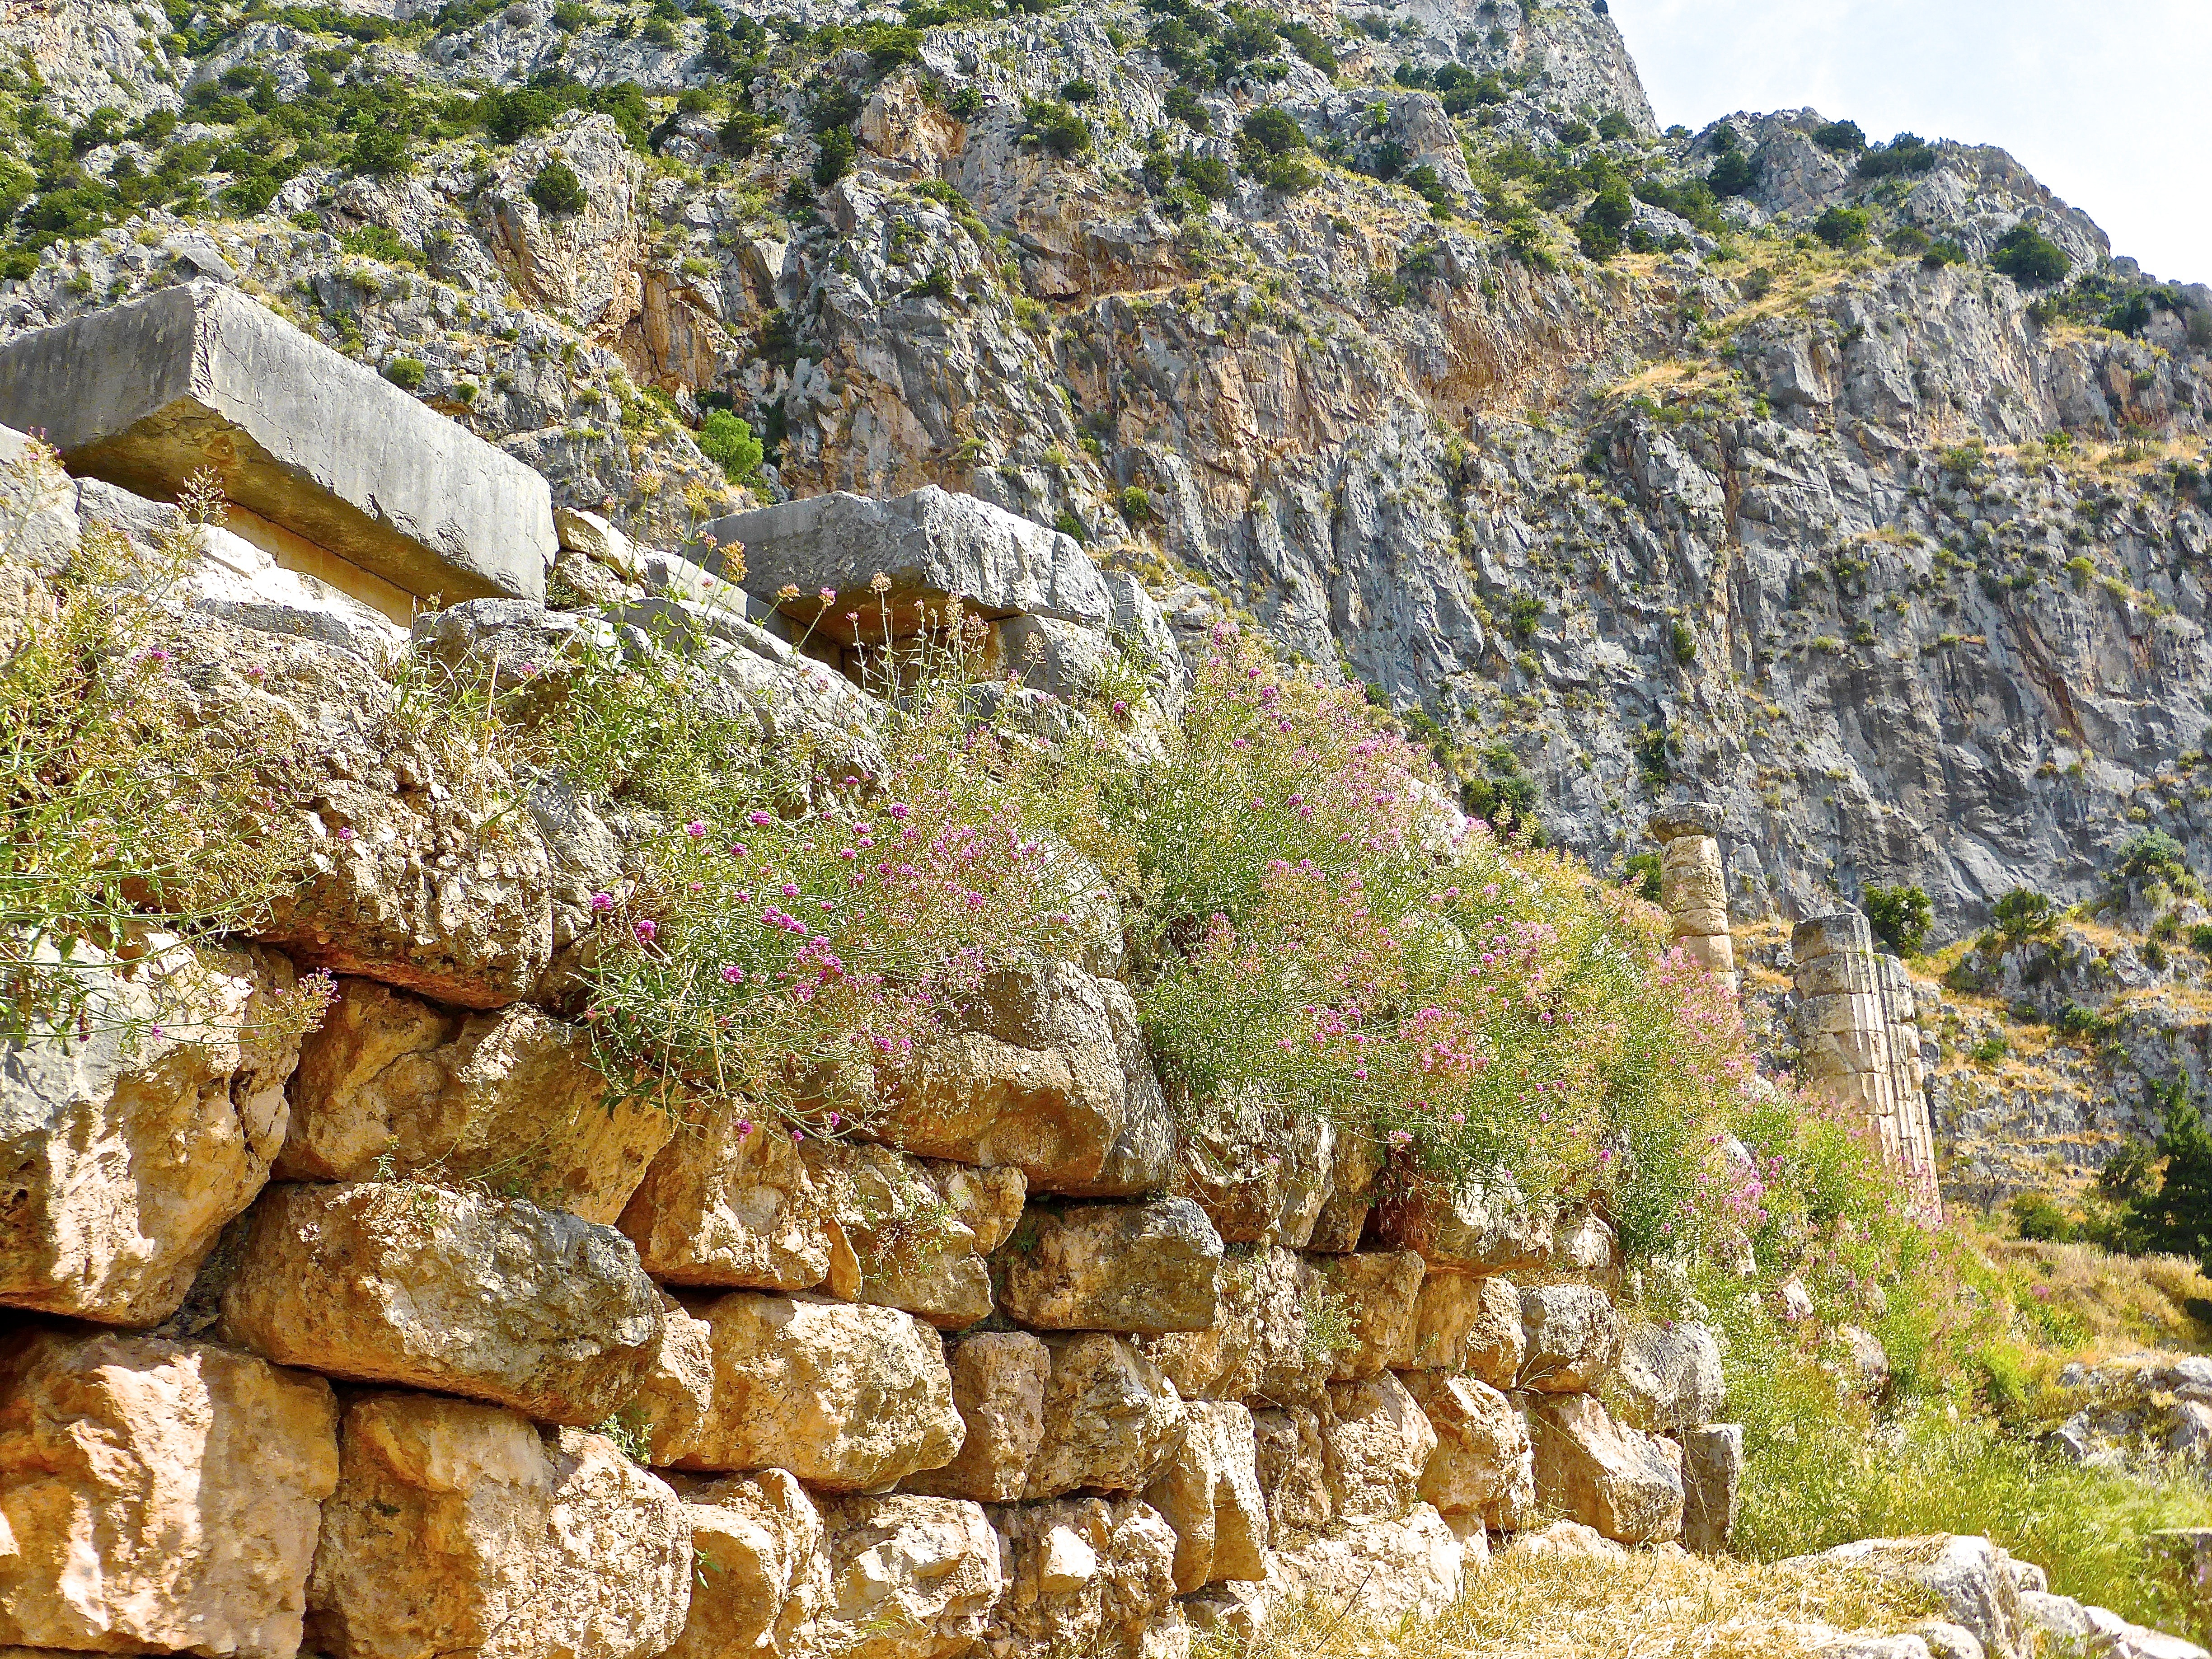
rock, mountain, building, old, wall, valley, mountain range, stone, monument, formation, cliff, ancient, historic, terrain, material, geology, outcrop, ruins, archeology, roman, wadi, bedrock, ancient history, mountainous landforms